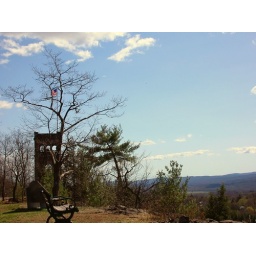
Took the red trail around to the tower again.